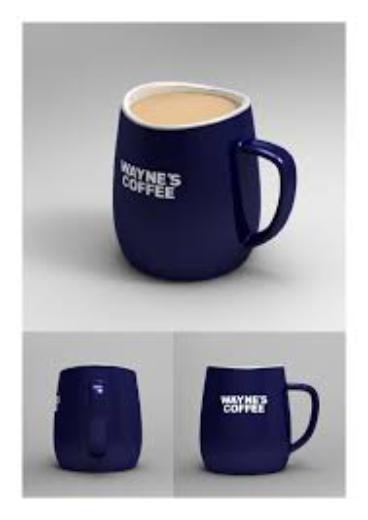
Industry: Food